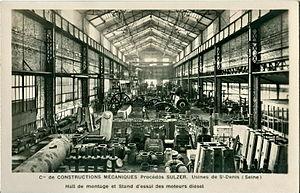
Carte publicitaire de l'entreprise SulzerUsine de Saint-Denis (Seine-Saint-Denis)
Saint-Denis est une commune française limitrophe de Paris, située au nord de la capitale, dans le département de la Seine-Saint-Denis, dont elle est sous-préfecture, en région Île-de-France.
Sulzer AG est une entreprise suisse fondée en 1834 active dans le secteur de l'industrie des machines. Elle est présente sur plus de 170 sites répartis dans quarante pays.